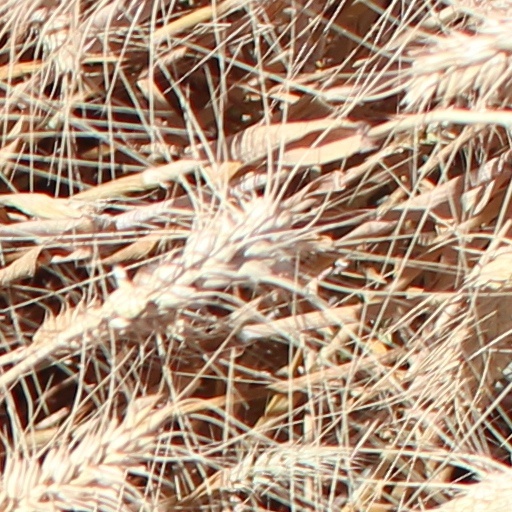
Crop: wheat